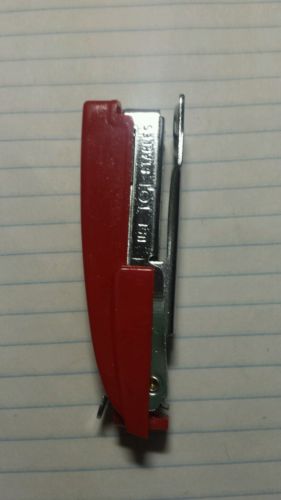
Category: stapler